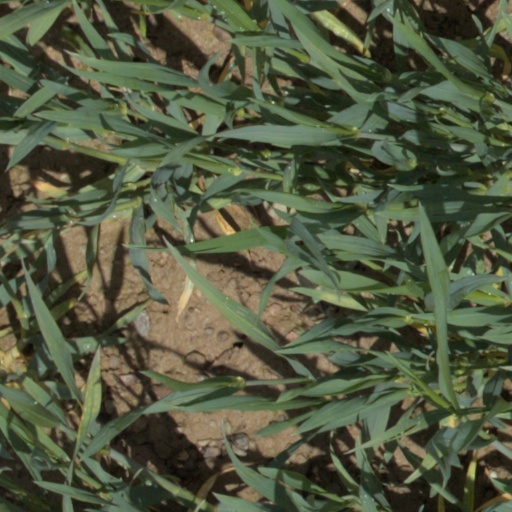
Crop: wheat